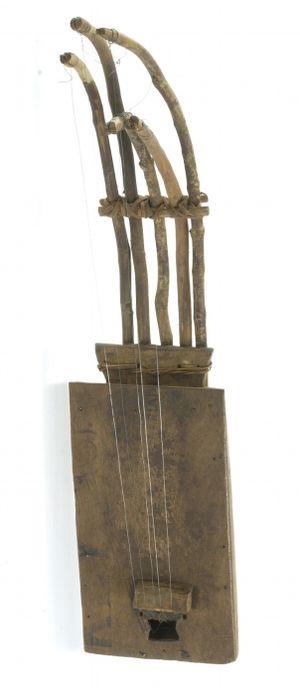
Les Bafut sont un peuple bantou d'Afrique centrale établi au Cameroun. Ils font partie du groupe tikar.